Sky position (RA, Dec in degrees): 189.571, 13.429
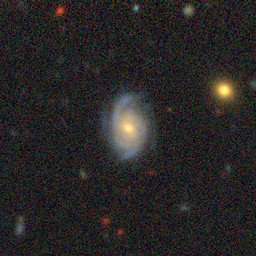
Galaxy morphology: Unbarred Loose Spiral Galaxies